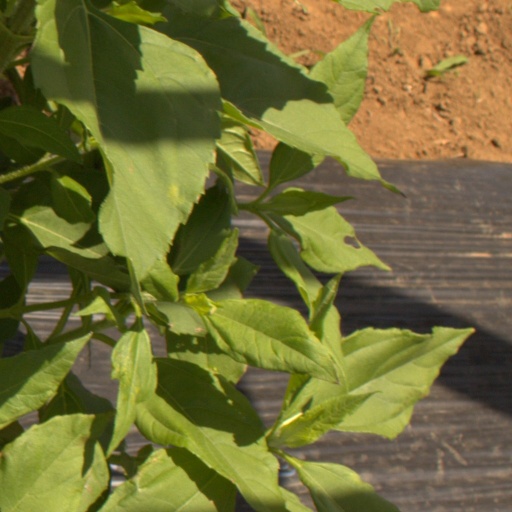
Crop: Jerusalem artichoke